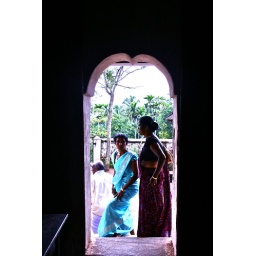
Woman in colorful dress